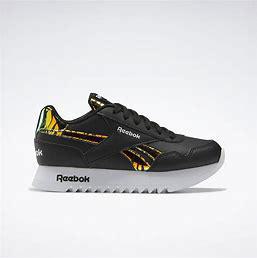
Brand: Reebok
Model: Royal Classic Jogger 3